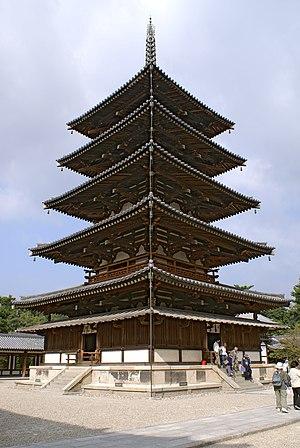
Le terme « trésor national » est utilisé au Japon depuis 1897 pour désigner les biens les plus précieux du patrimoine culturel du Japon bien que la définition et les critères aient changé depuis la création du terme. Les bâtiments des temples bouddhistes de cette liste ont été classés Trésors nationaux du Japon quand la loi pour la protection des biens culturels est entrée en vigueur le 9 juin 1951. Les pièces sont choisies par le ministère de l'Éducation, de la Culture, des Sports, des Sciences et de la Technologie sur le fondement de leur « valeur artistique ou historique particulièrement élevée ». Cette liste présente 152 entrées de bâtiments de temples Trésors nationaux de la fin du VIIᵉ siècle classique au début de l'époque d'Edo moderne du XIXᵉ siècle. Le nombre d'édifices répertoriés dans cette liste est supérieur à 152, parce que, dans certains cas, des groupes de bâtiments liés entre eux sont réunis pour former une seule entrée. Les structures comprennent des bâtiments principaux tels que le kon-dō, le hon-dō, le butsuden, des pagodes, des portes, un beffroi, des couloirs et d'autres bâtiments et édifices qui font partie d'un temple bouddhiste.